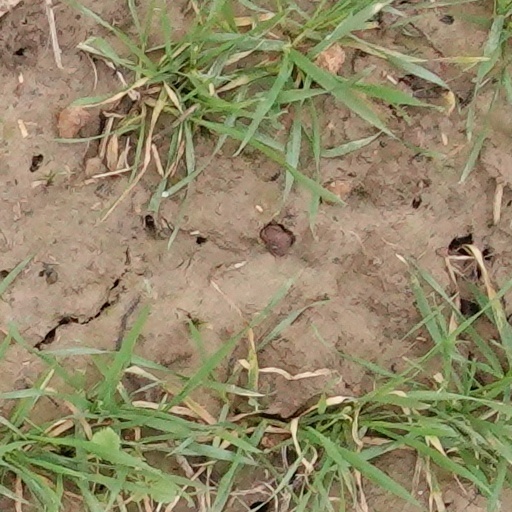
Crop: wheat